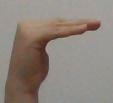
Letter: haa